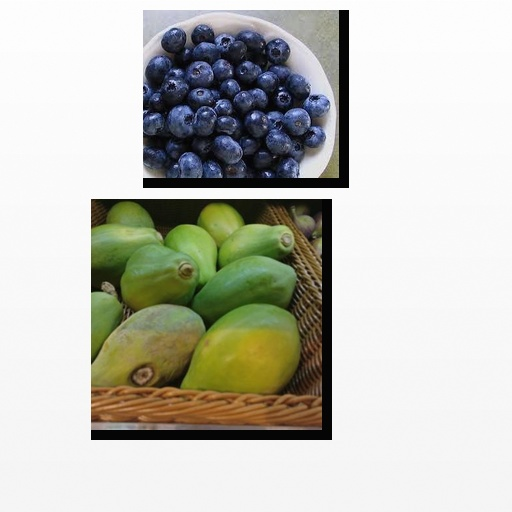
Food items: blueberry, papaya